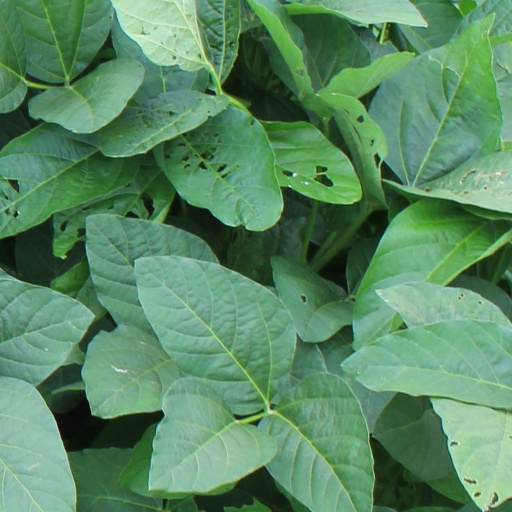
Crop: soybean